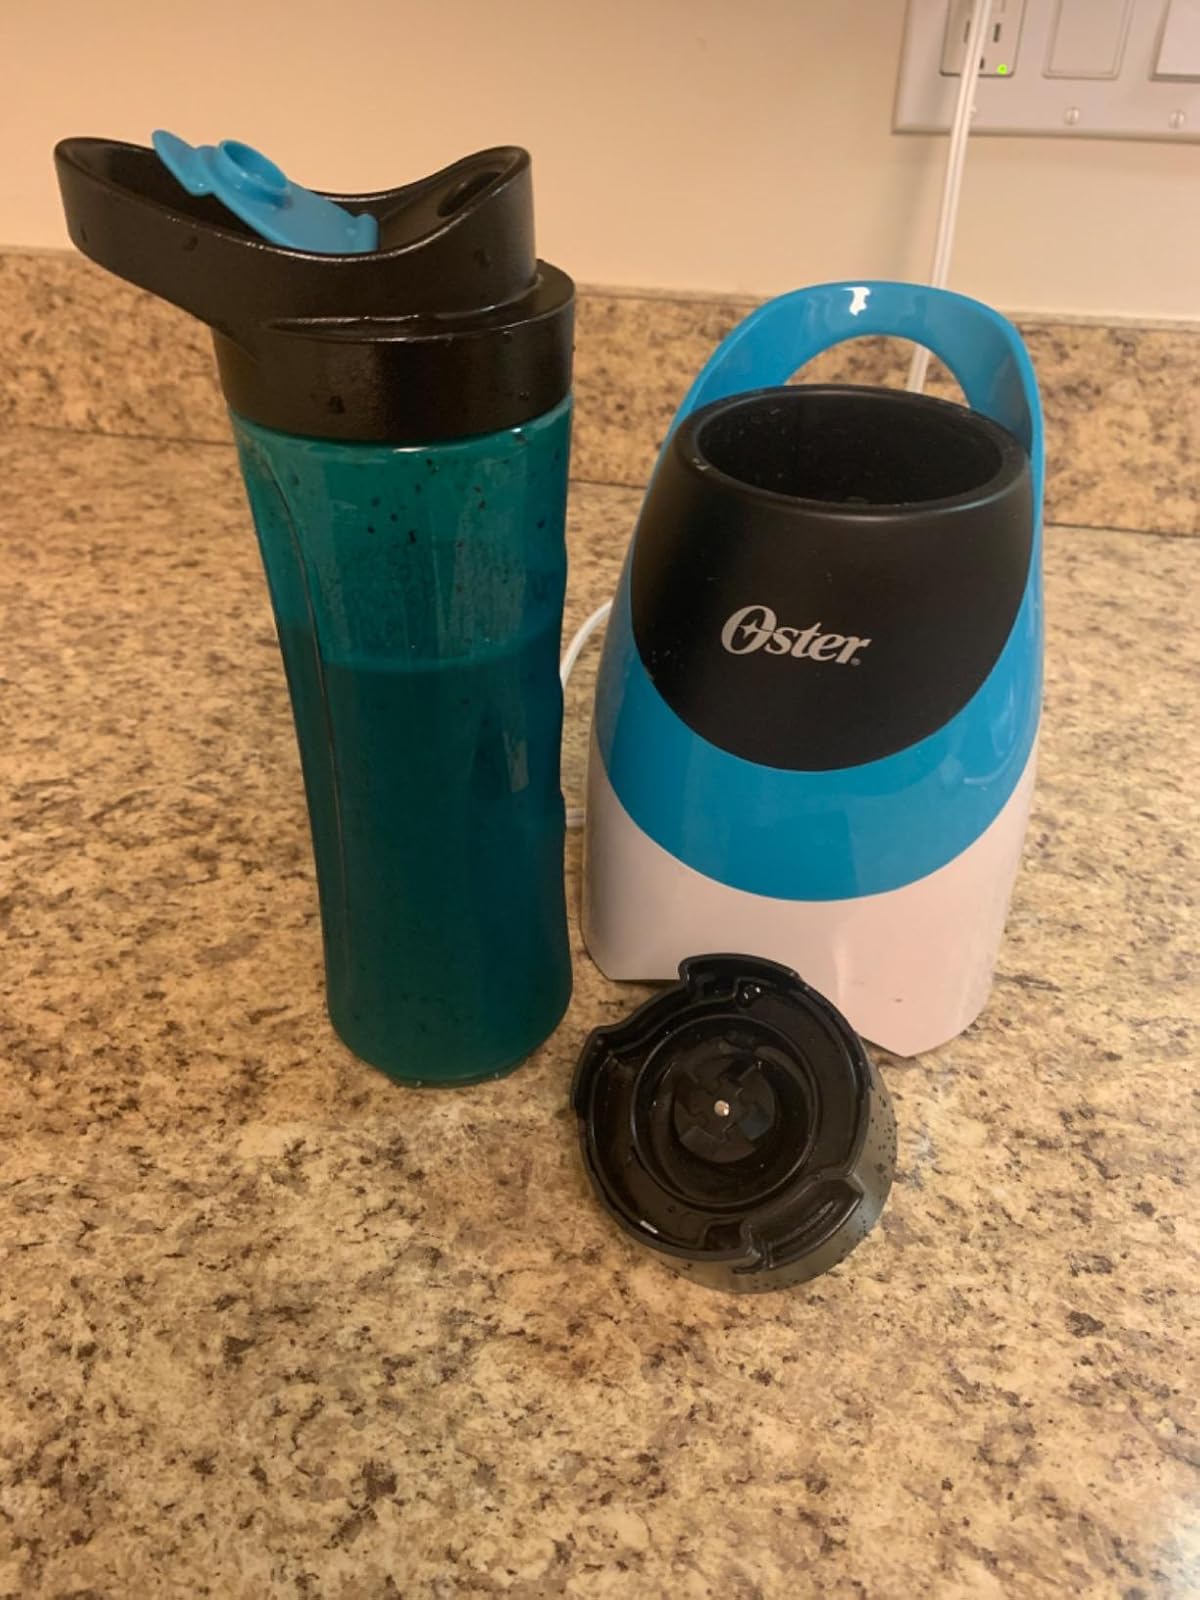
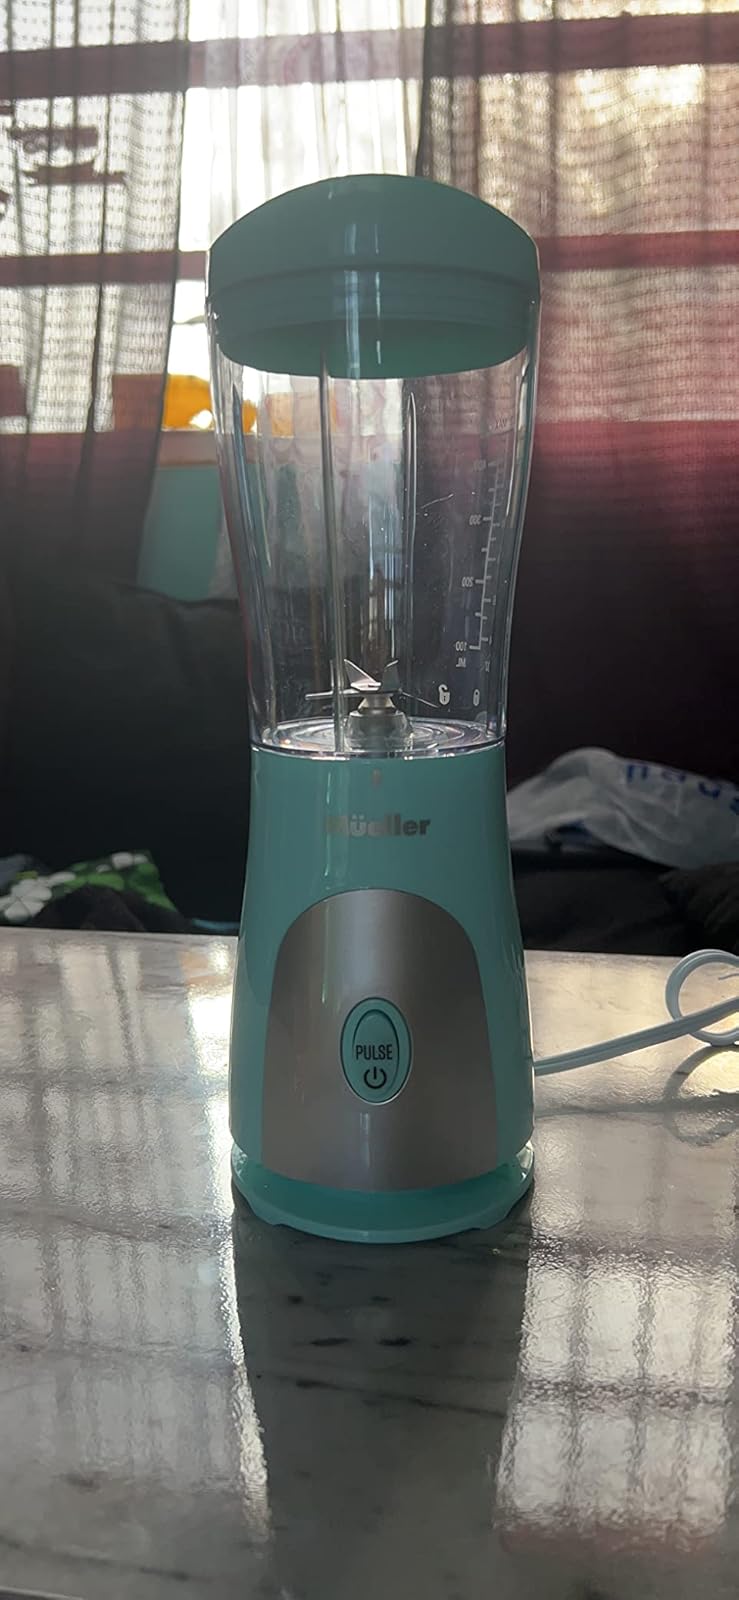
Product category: items_blender
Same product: no